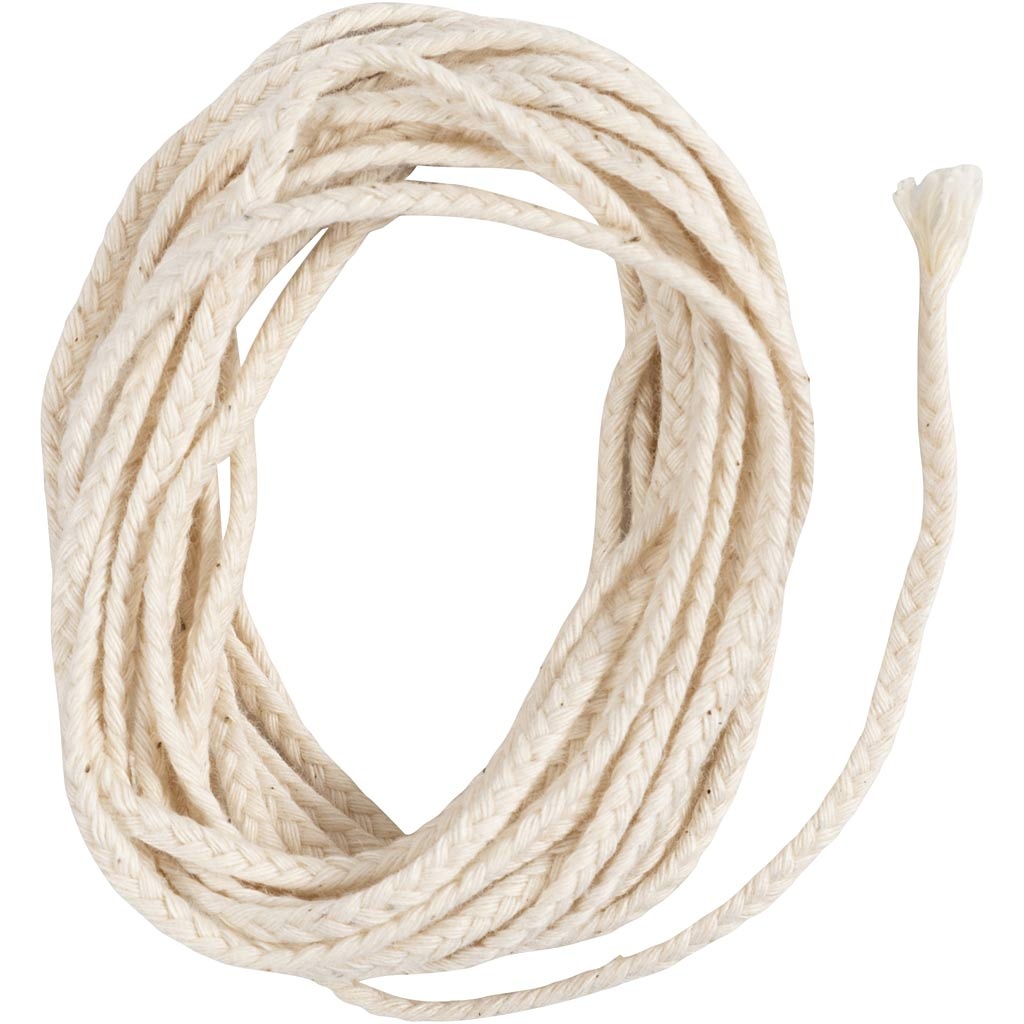
Creativ company lont, geschikt voor dompelkaarsen (dia. 22-30 mm) en gegoten kaarsen (dia. 60-80 mm), 100 gr, 3 m 1 doos
Platte katoenen lont die perfect geschikt is voor zelfgemaakte kaarsen. Gemakkelijk op de gewenste lengte te knippen. Geschikt voor een mengsel van 80% paraffine en 20% stearine, alsook voor sojawas.Aanbevolen voor dompelkaarsen van 22-30 mm en gegoten kaarsen van 60-80 mm Platte katoenen lont die perfect geschikt is voor zelfgemaakte kaarsen. Gemakkelijk op de gewenste lengte te knippen. Geschikt voor een mengsel van 80% paraffine en 20% stearine, alsook voor sojawas.
Brand: Creativ Company
Category: Arts & Entertainment > Hobbies & Creative Arts > Arts & Crafts > Art & Crafting Materials > Olfactory Arts Materials > Candle Making Materials > Wick Tabs